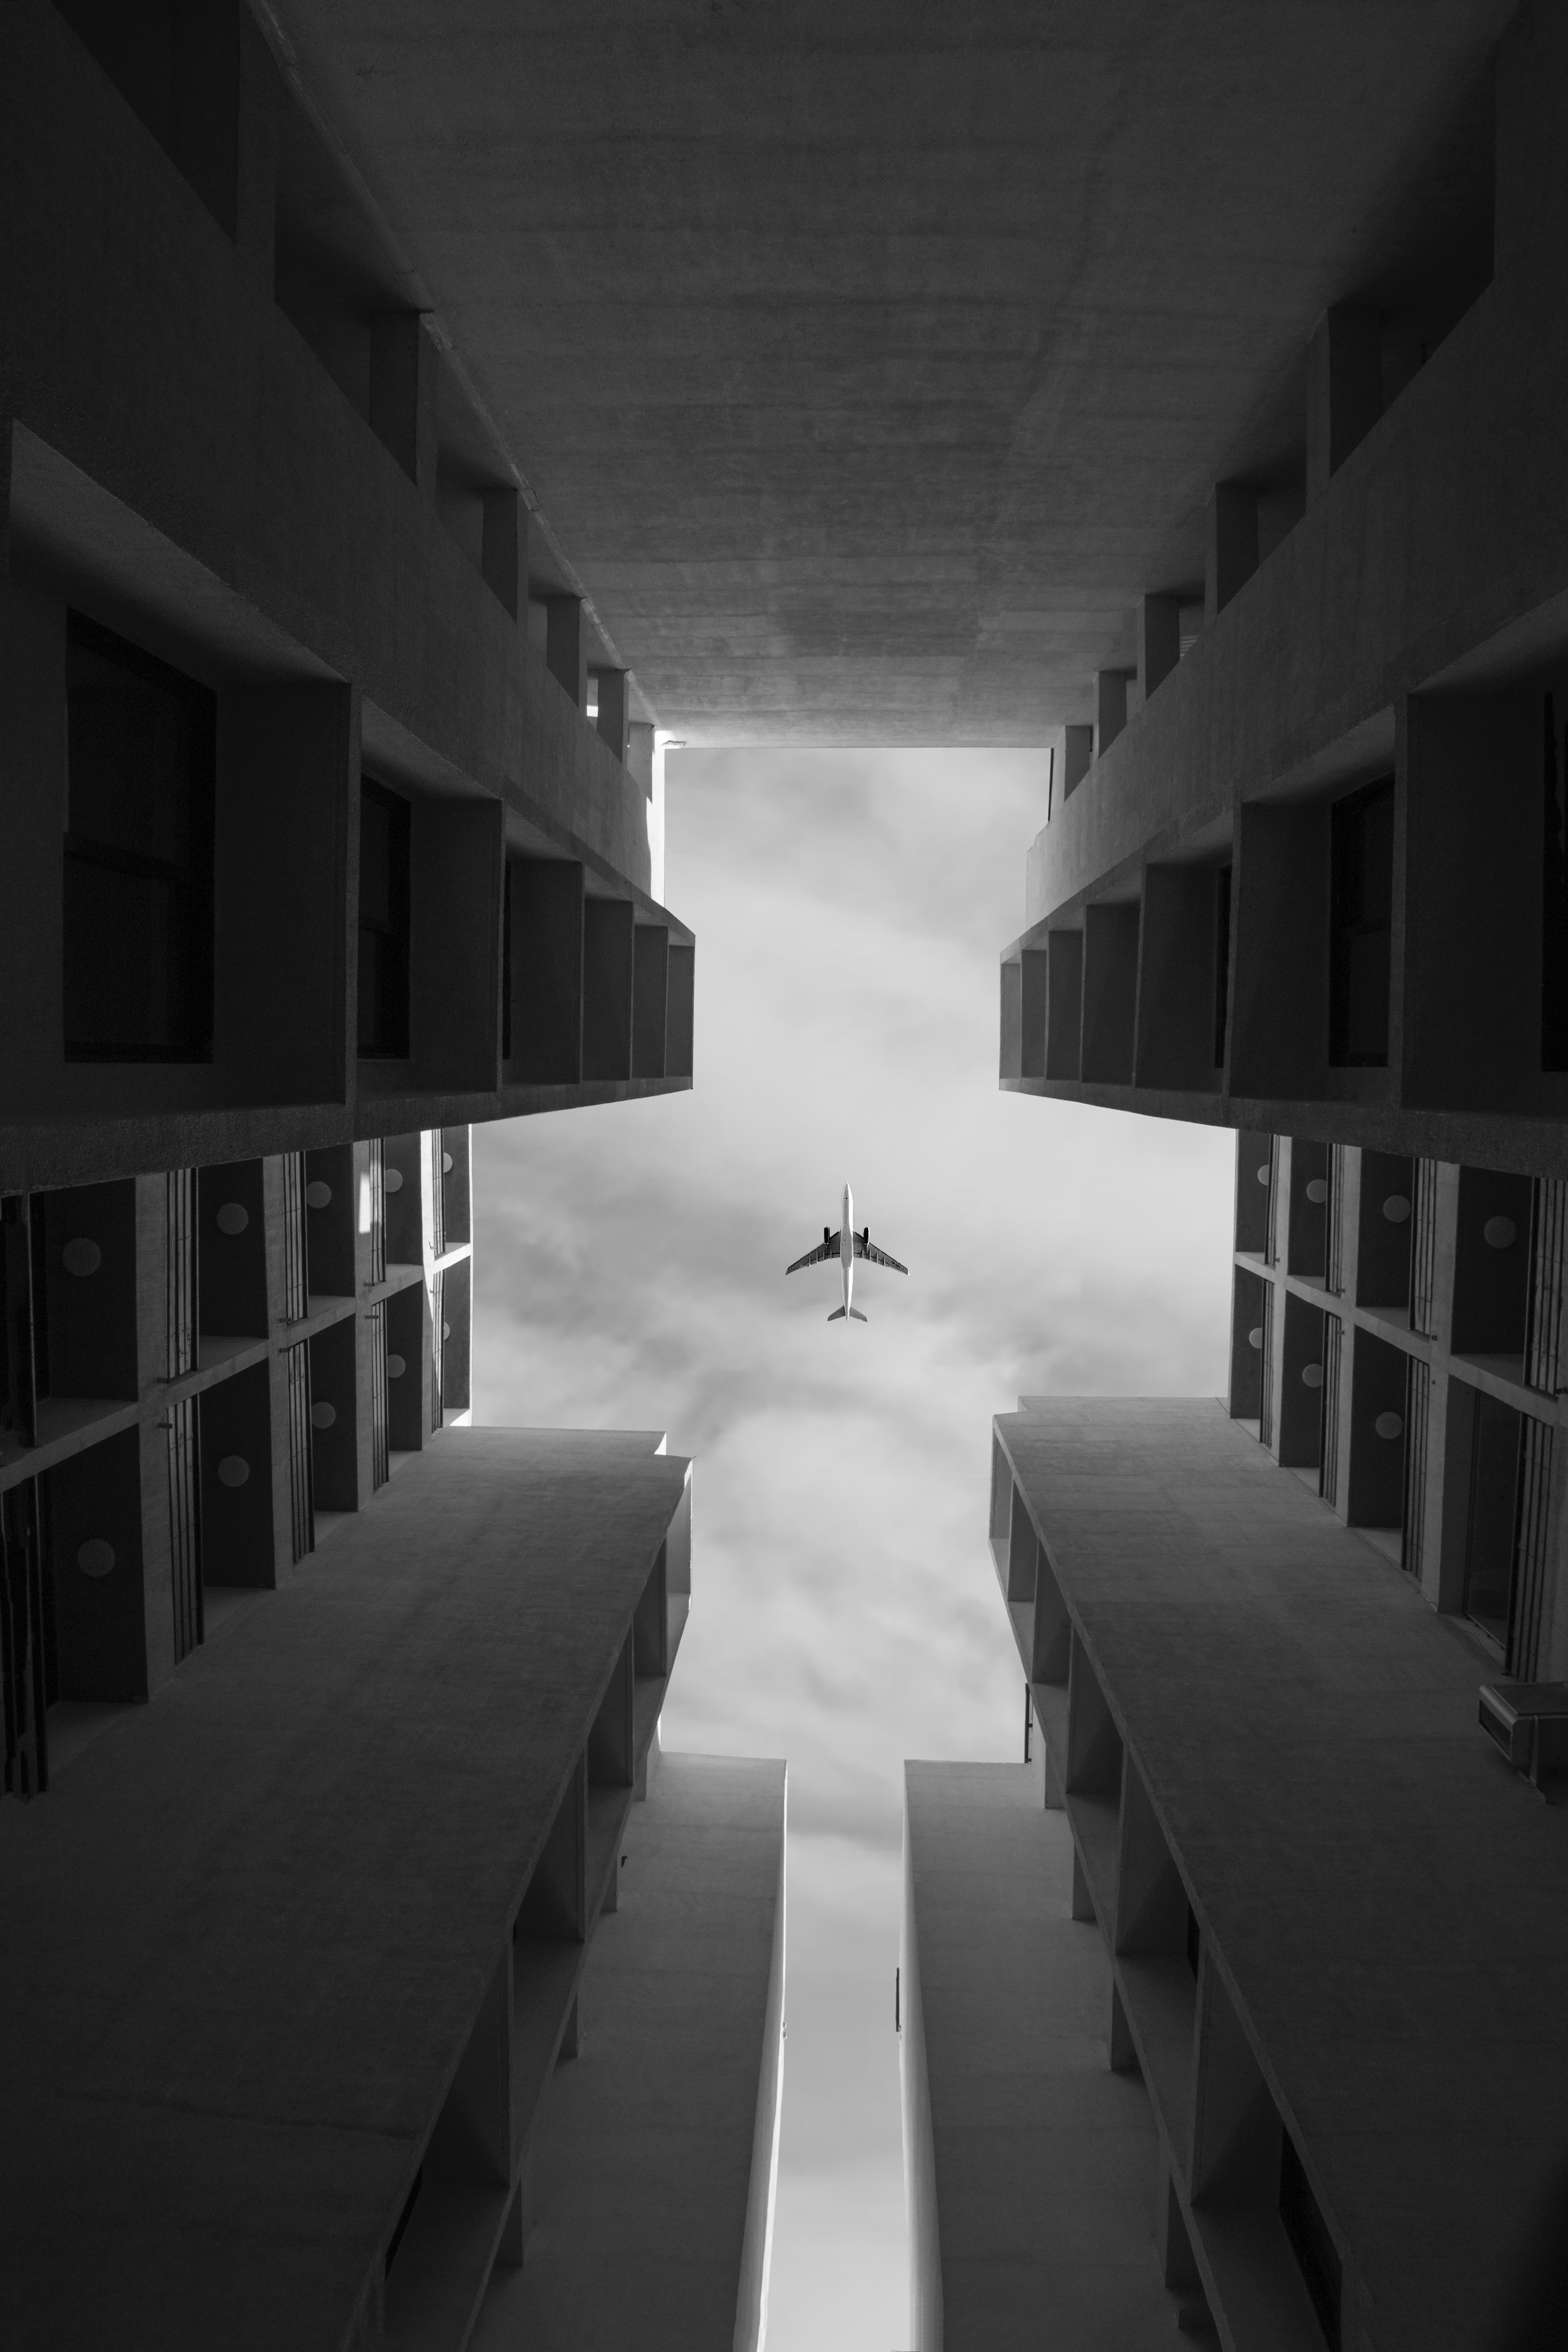
white, black, architecture, black and white, monochrome, monochrome photography, sky, building, room, line, design, photography, interior design, furniture, house, table, symmetry, chair, style